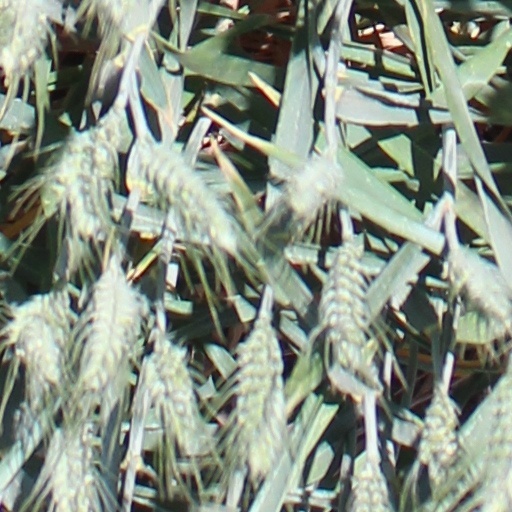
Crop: wheat